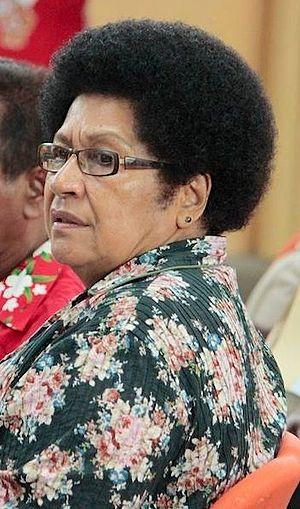
Les événements de l'année 2018 en Océanie. Cet article traite des événements ayant marqué les pays situés en Océanie.
Le poste de président du Parlement de la République des Fidji est créé et défini par la Constitution adoptée en 2013, qui instaure un système monocaméral, en lieu et place du précédent système bicaméral datant de 1972.